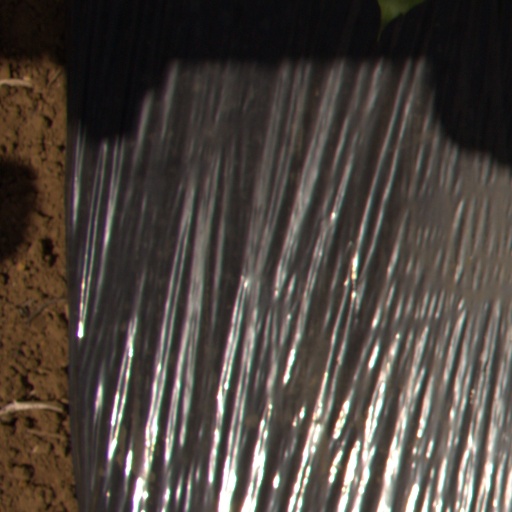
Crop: Jerusalem artichoke